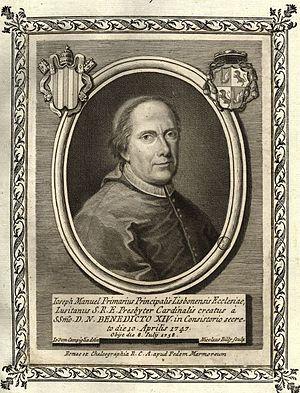
José Manuel da Câmara de Atalaia, né le 25 décembre 1686 à Lisbonne et mort le 9 juillet 1758 à Atalaia, est un cardinal portugais du XVIIIᵉ siècle.
Giovanni Domenico Campiglia, né en 1692 à Florence où il est mort en 1768, est un graveur et un peintre italien actif dans sa ville natale.